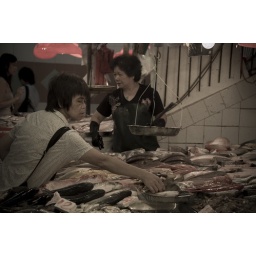
A market patron selects a fish from a table of fish on ice in Hong Kong.